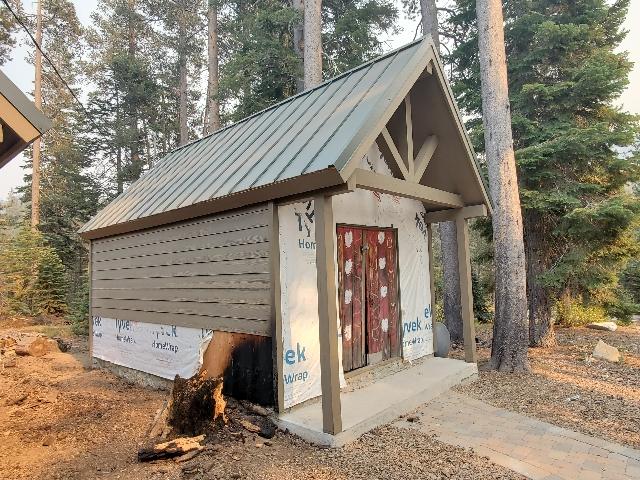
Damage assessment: affected